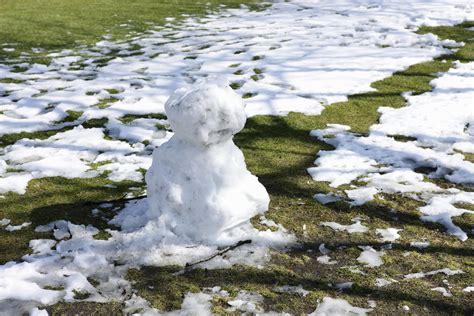
Weather: snow or frosty